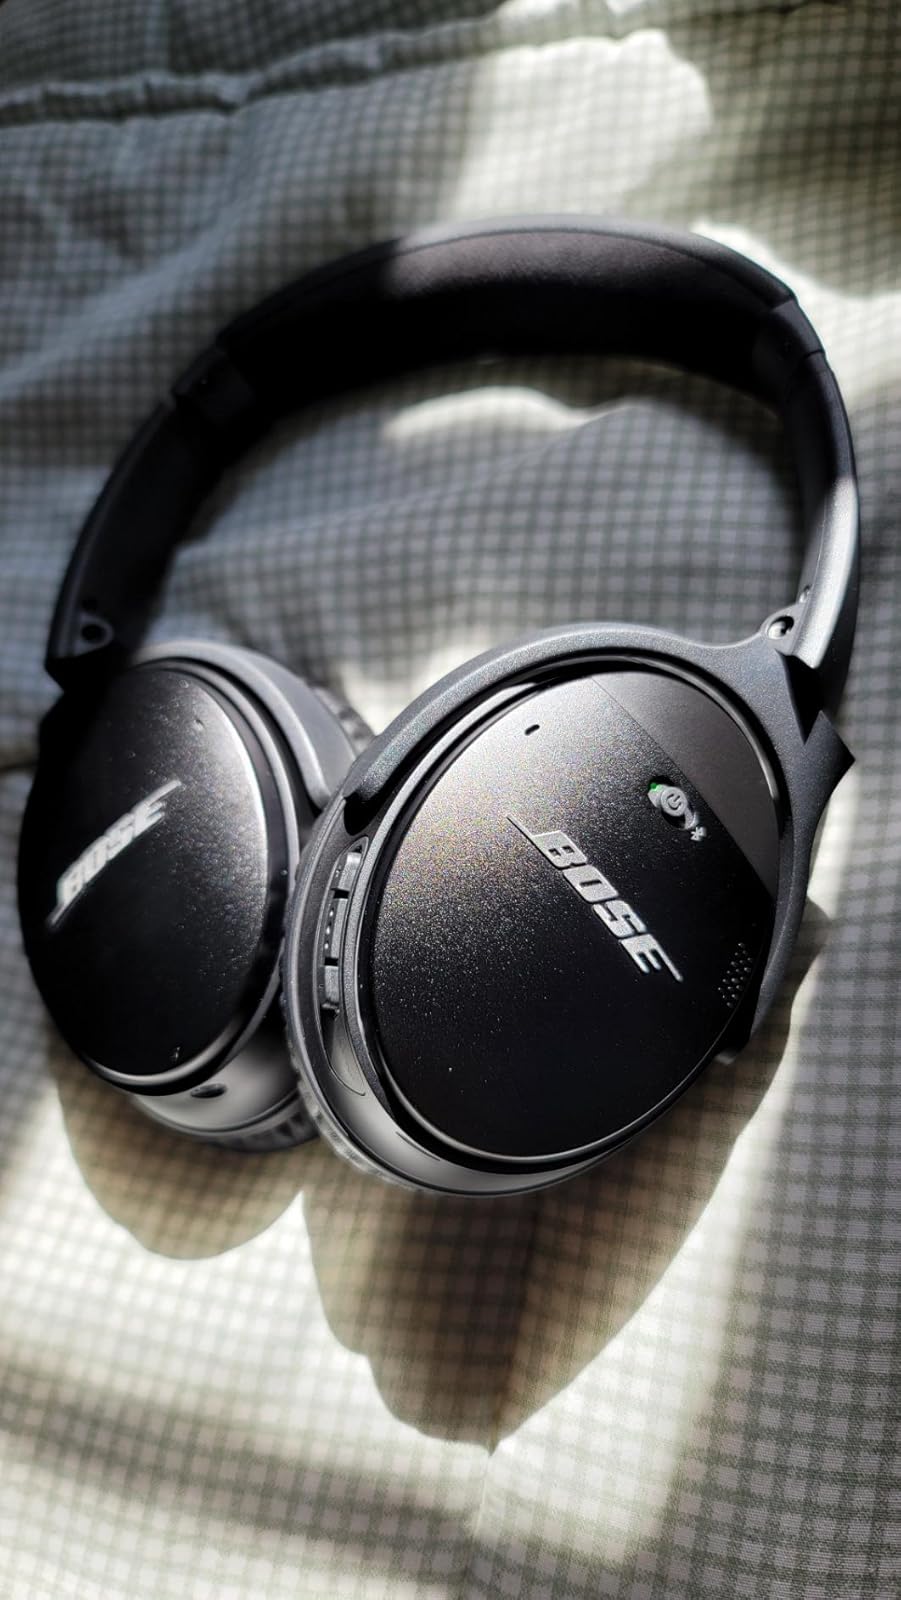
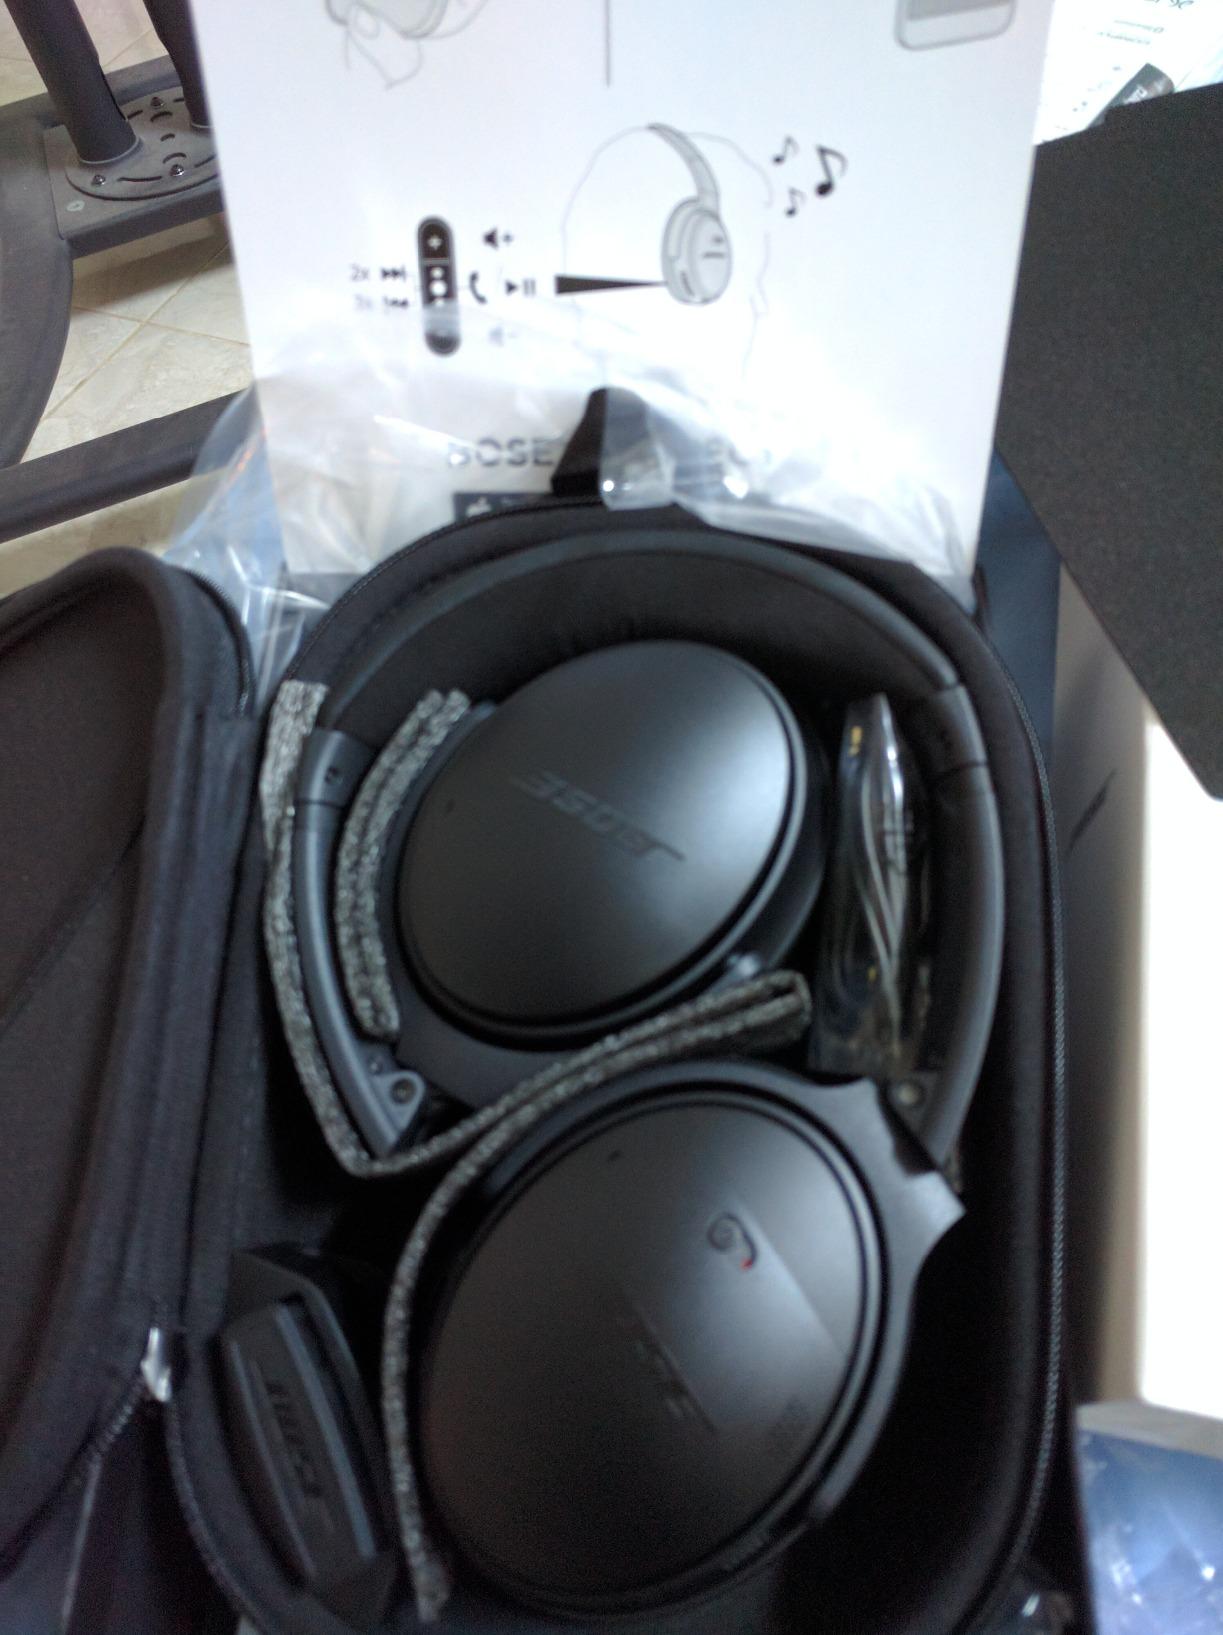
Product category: headphones
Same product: yes